Church of Saint Remaclus

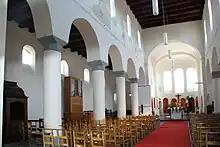
Interior view of the Church of Saint Remaclus

The current church building was erected on the site of two earlier, pre-Romanesque churches, the oldest of which was built during the 9th century. The current structure dates from the middle of the 12th century and was built as a priory, a dependency of the Princely Abbey of Stavelot-Malmedy. During repair works in the 17th century, a Roman inscribed stone tablet from the 2nd century was re-used as building material and incorporated into the current building. It was formally classified as cultural heritage in 1933. Restoration works were carried out on the church 1952–1953.